Columbia Boulder

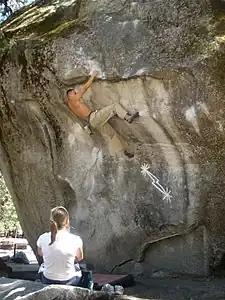
Michael Rael Armas on "Midnight Lightning" with its iconic lightning bolt

Columbia Boulder is a boulder located in Camp 4 at Yosemite National Park. It is the largest boulder in Camp 4 and easily seen from the campground. According to Mike Borghoff, there are no easy bouldering problems on Columbia Boulder. There are several bouldering problems on Columbia including the iconic "Midnight Lightning". Other famous routes on the boulder include: "Robbins Eliminate", named after Royal Robbins; "Bates Problem", named after Barry Bates; and "Ament Arête", named after Pat Ament. In attempts to improve relations between climbers and park rangers, discussions over free coffee usually take place once a week from spring to autumn beside Columbia Boulder.